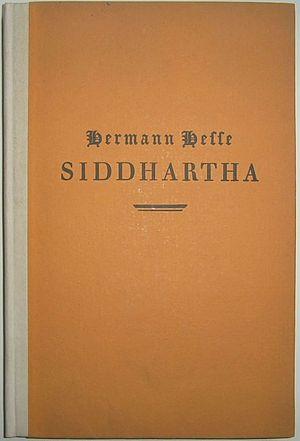
Siddhartha est un roman philosophique d'Hermann Hesse paru en 1922 en langue allemande.